Jerzy Klinger

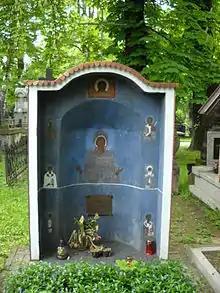
Klinger's grave at Orthodox Cemetery, Warsaw

Jerzy Klinger (April 15, 1918 – February 3, 1976) was a Polish Orthodox priest, theologian, professor and vice rector of the Christian Theological Academy in Warsaw.